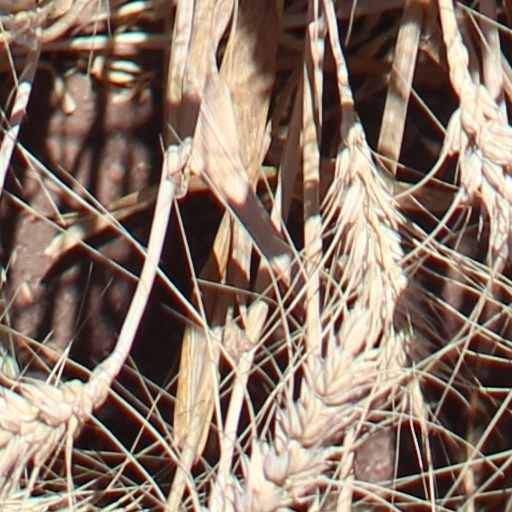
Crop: wheat